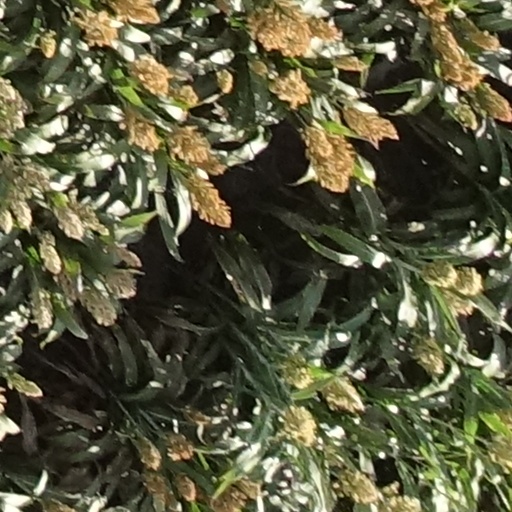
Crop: sorghum